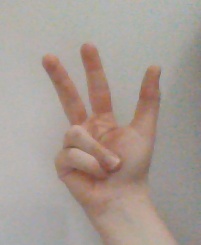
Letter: al